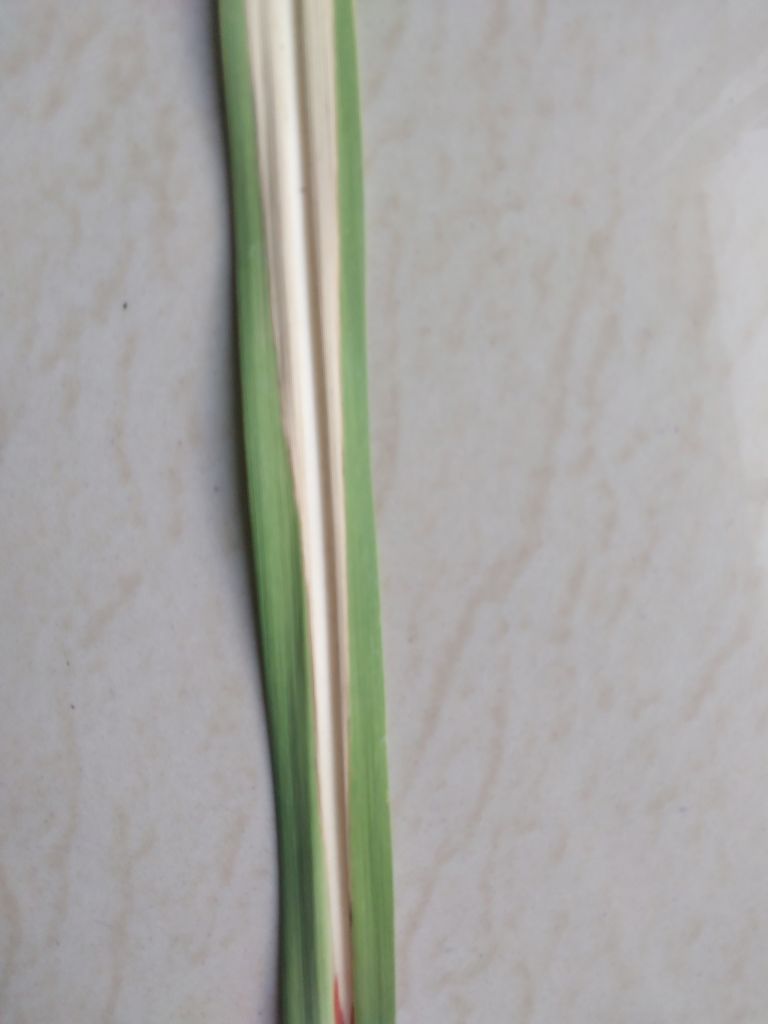
Label: Banded Chlorosis